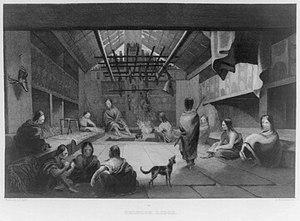
Les Chinook étaient des Amérindiens qui vivaient sur la côte Pacifique, au nord-ouest de l'Amérique du Nord, à l'emplacement actuel des États de l'Oregon et de Washington. Leur territoire s'étendait principalement le long du fleuve Columbia.